Majapahit

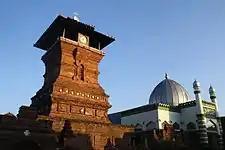
The Majapahit style minaret of Kudus Mosque

For several centuriessince the era of Srivijaya and Medang Mataram (circa 10th century), the classic rivalry between Sumatran Malay states and Javanese kingdoms has shaped the dynamics of geopolitics in the region.